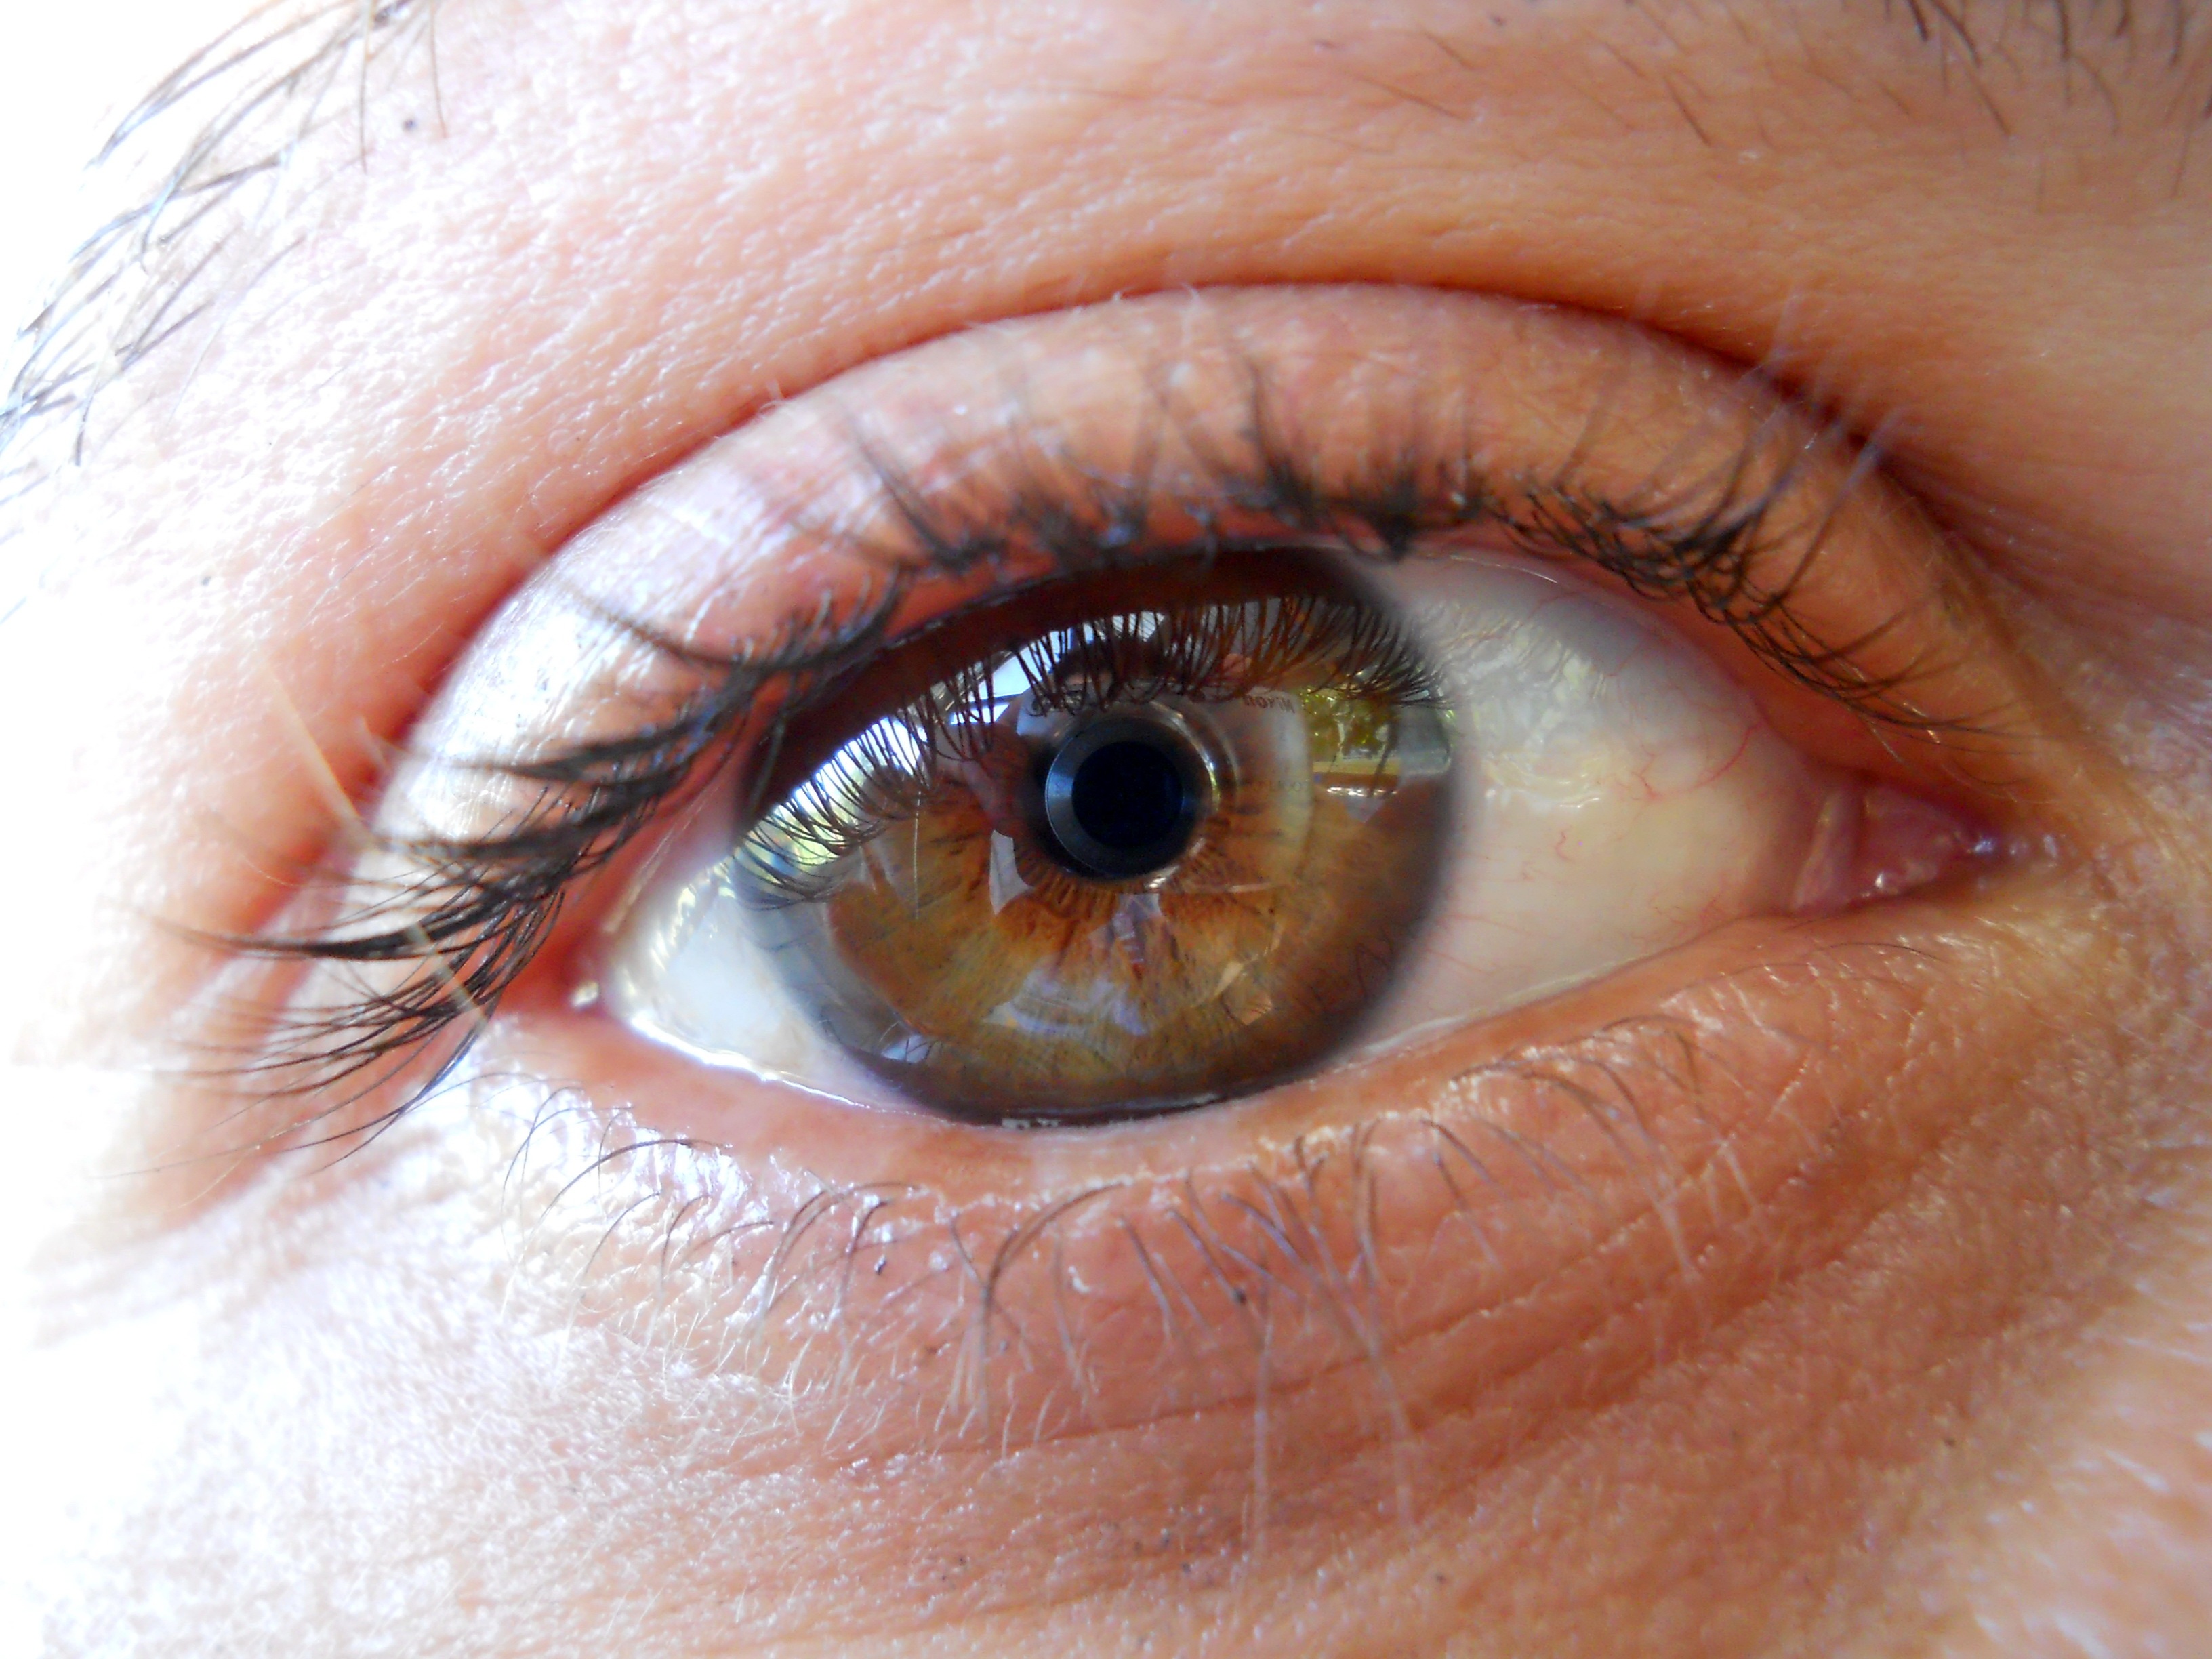
hand, novel, girl, finger, nail, lip, eyebrow, mouth, eyelash, close up, human body, face, nose, mysterious, eye, head, skin, beauty, organ, story, unique, cosmetics, models, seduction, vision care, eyelash extensions